Hathersage

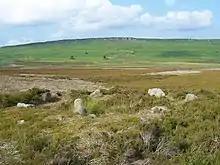
Bronze Age stone circle on Bamford Moor, above Hathersage looking towards Stanage Edge, where Mesolithic microliths were found

Mesolithic microliths have been found below Stanage Edge, indicating ancient occupation of the area.